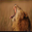
Label: lion